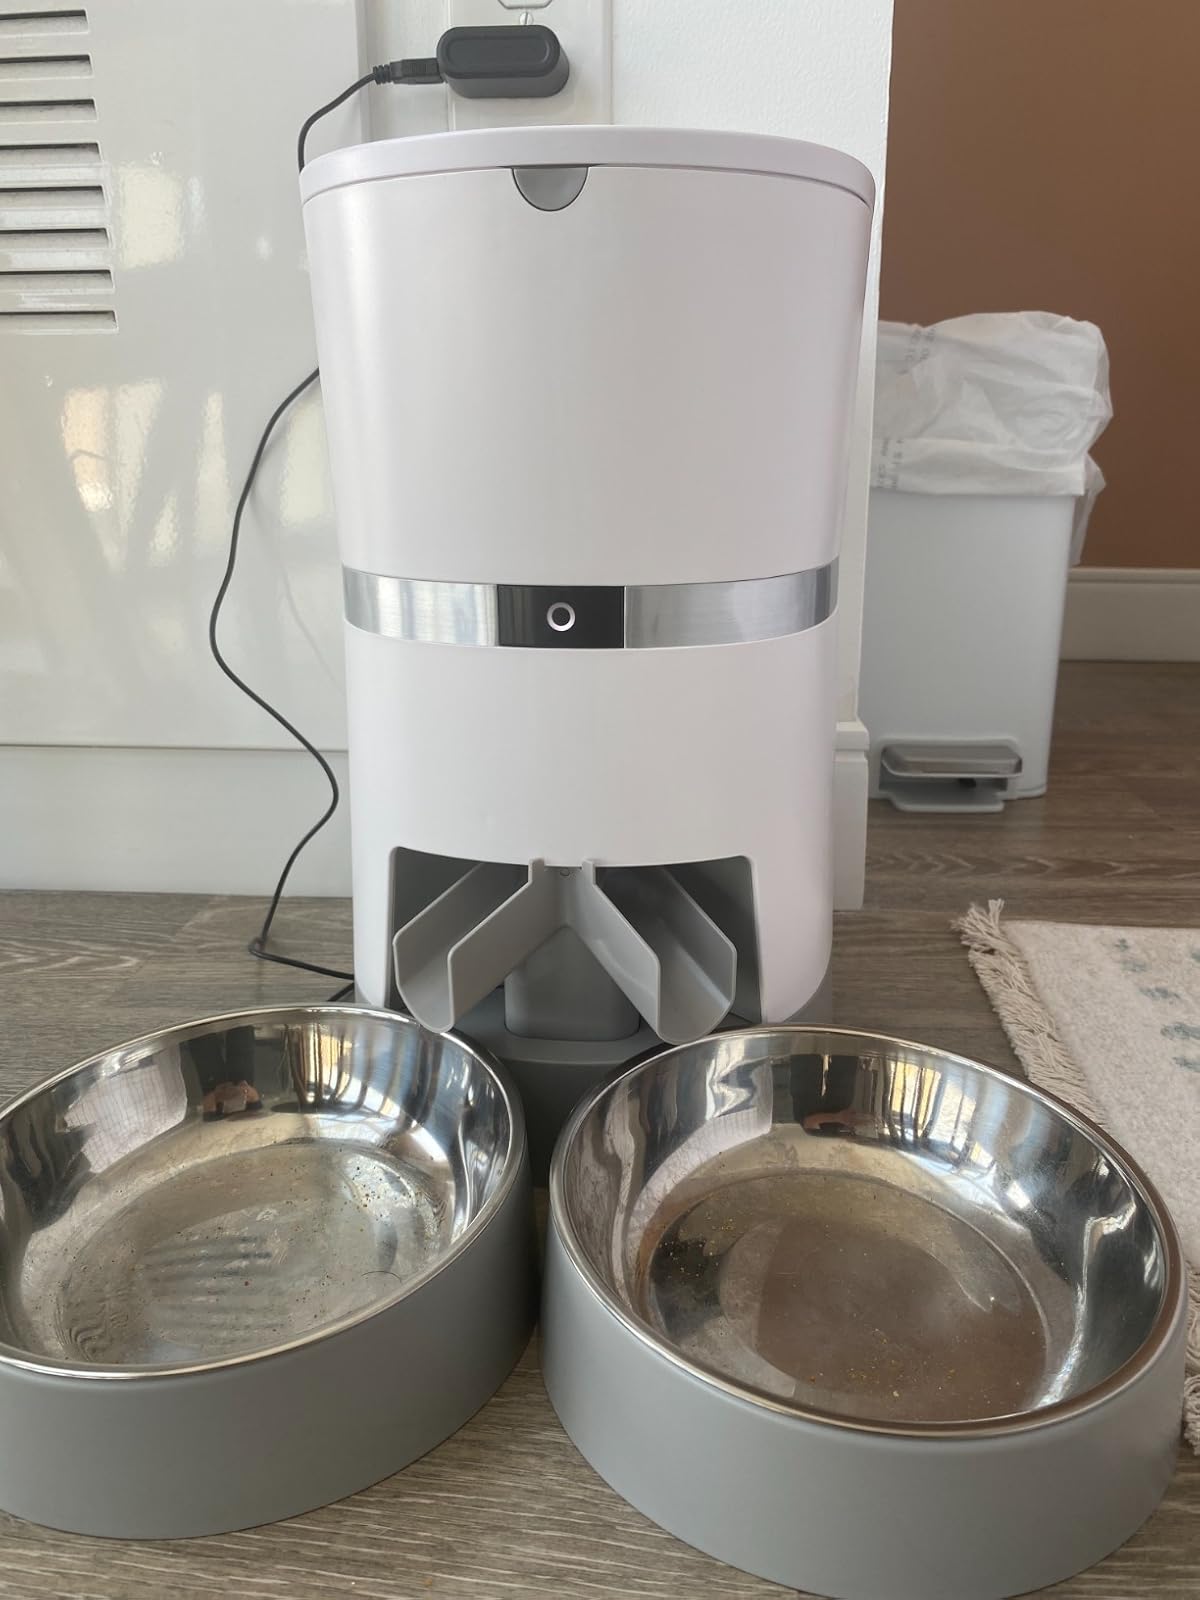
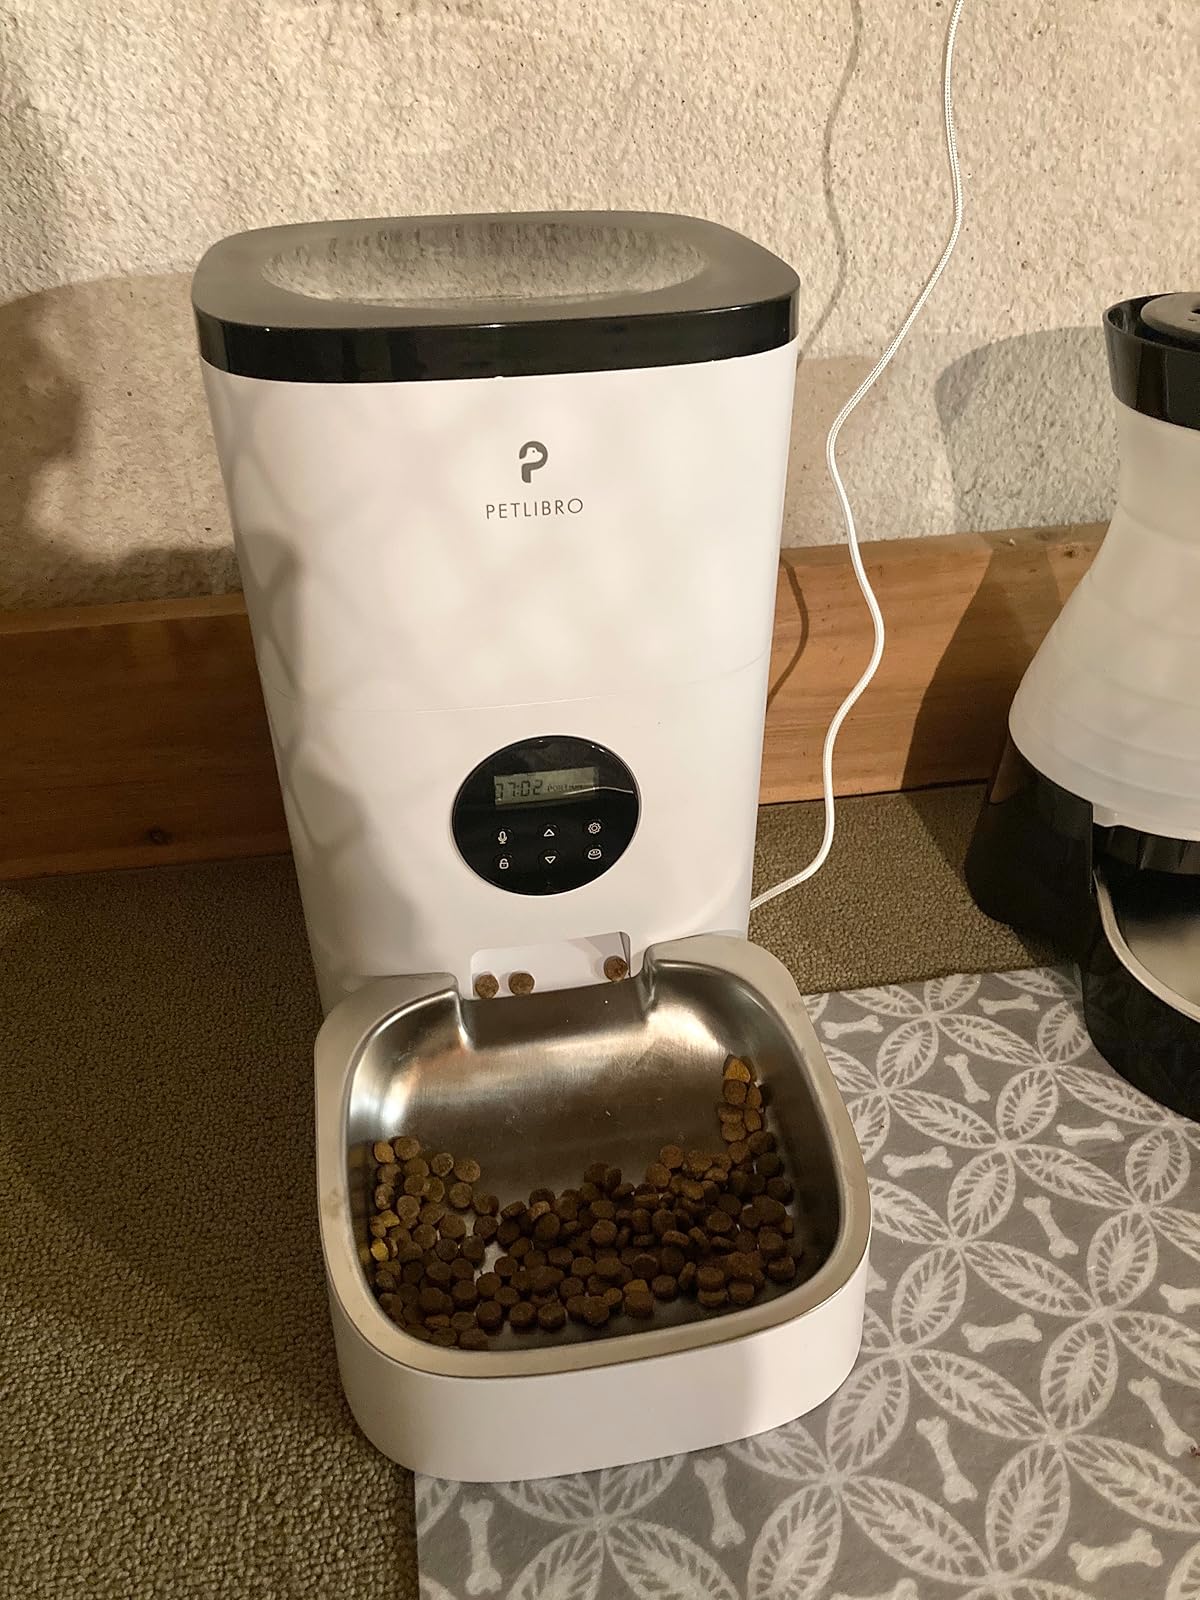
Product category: items_feeder
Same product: no